Mallboy

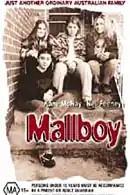
DVD cover

Mallboy is an Australian film released in 2001, written and directed by Vincent Giarrusso, which depicts the difficulties faced by an adolescent trying to grow up in a community plagued by social problems. The film is set in and around the Northland Shopping Centre in Preston, Victoria.